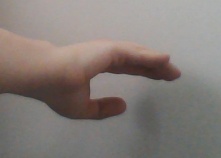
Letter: jeem